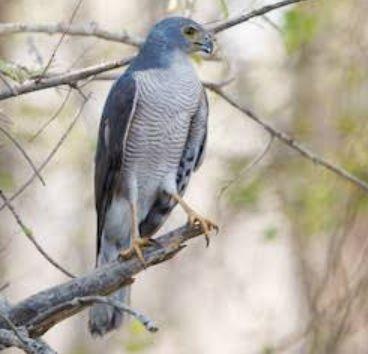
Ndege wa msituni anayekula mizoga akiwa ametua juu ya tawi lililokauka, mwenye manyoya ya rangi nyeusi pamoja na nyeupe, akiwa na mdomo uliochongoka kwa mbele pamoja na vidole vya miguuni vitatu vyenye kucha refu.